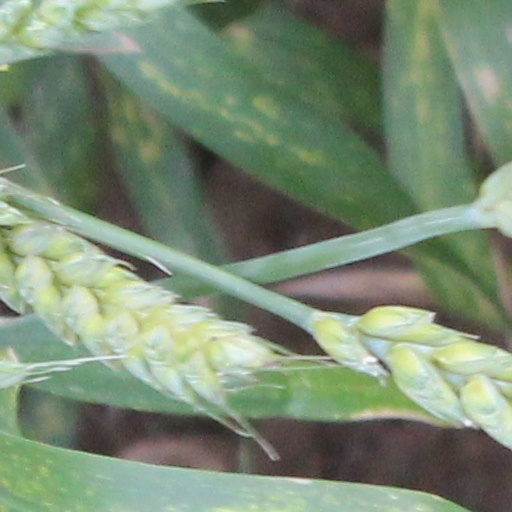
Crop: wheat